R. K. Laxman Museum

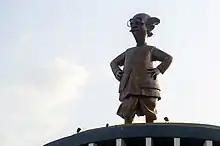
Statue of Common Man at the entrance of R K Laxman Museum

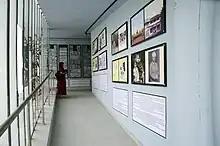
A gallery inside R K Laxman Museum

Two different shows, one a documentary on Laxman's life, and another a light-and-sound show on Malgudi days, take place in the two dedicated audio-visual rooms within the museum. The light-and-sound brings to life the town of Malgudi, that Narayan had fictitiously created.